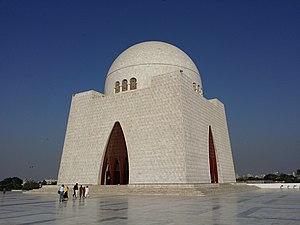
Mazar-e-Quaid, Quaid-e-Azam ou mausolée Jinnah ou encore musée national est un monument pakistanais qui contient la tombe du père fondateur du pays, Muhammad Ali Jinnah. On y trouve aussi notamment la tombe de sa sœur Fatima Jinnah, ainsi que du Premier ministre Liaquat Ali Khan. Le bâtiment a été construit entre 1960 et 1970 et est situé à Karachi, première capitale du Pakistan.